Stetson Hatters men's basketball statistical leaders

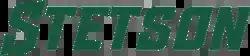

The Stetson Hatters men's basketball statistical leaders are individual statistical leaders of the Stetson Hatters men's basketball program in various categories including points, assists, blocks, rebounds, and steals. Within those areas, the lists identify single-game, single-season, and career leaders. As of the next college basketball season in 2024–25, the Hatters represent Stetson University in the NCAA Division I ASUN Conference.